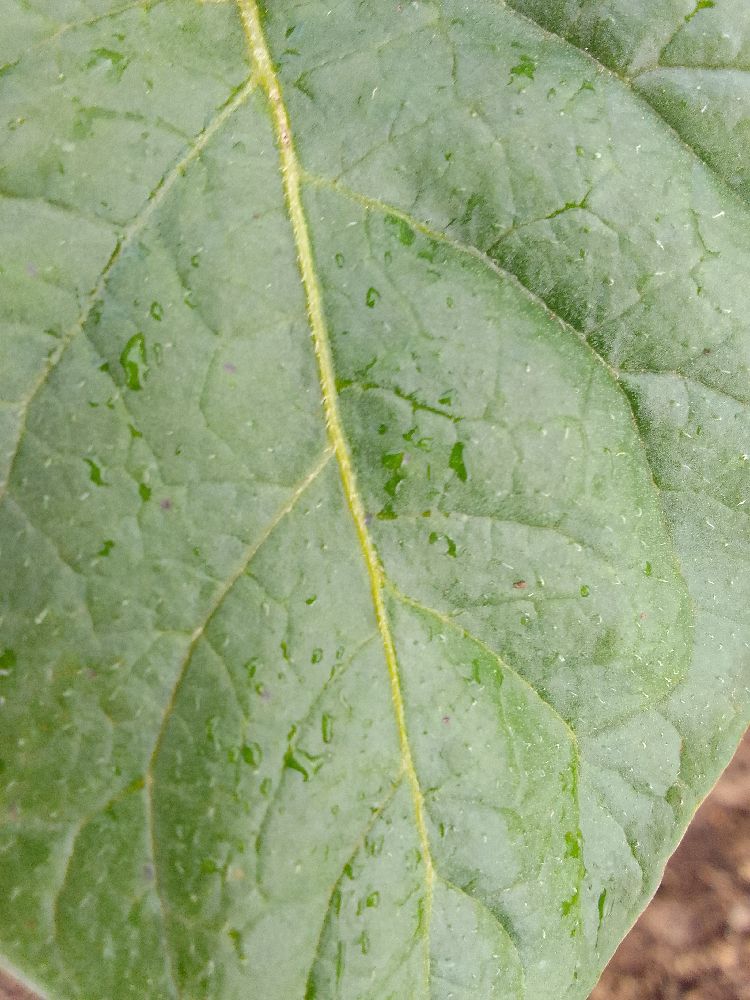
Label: Healthy